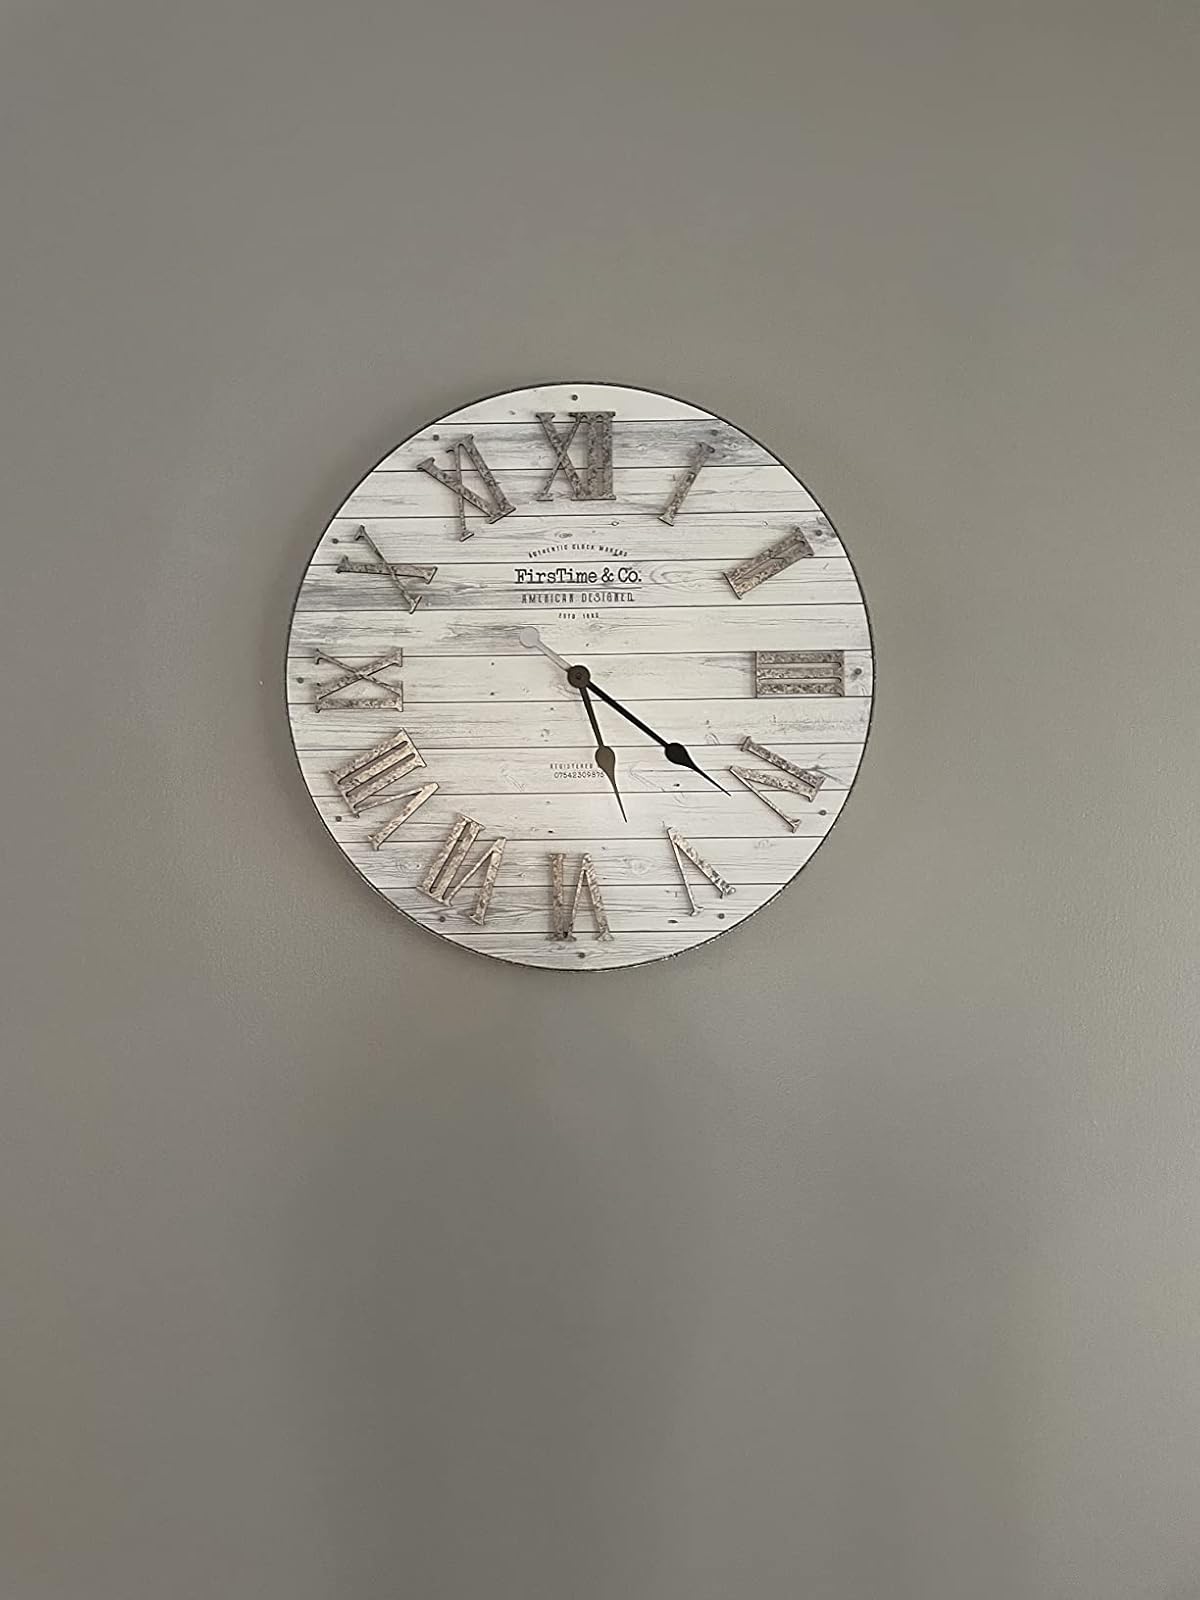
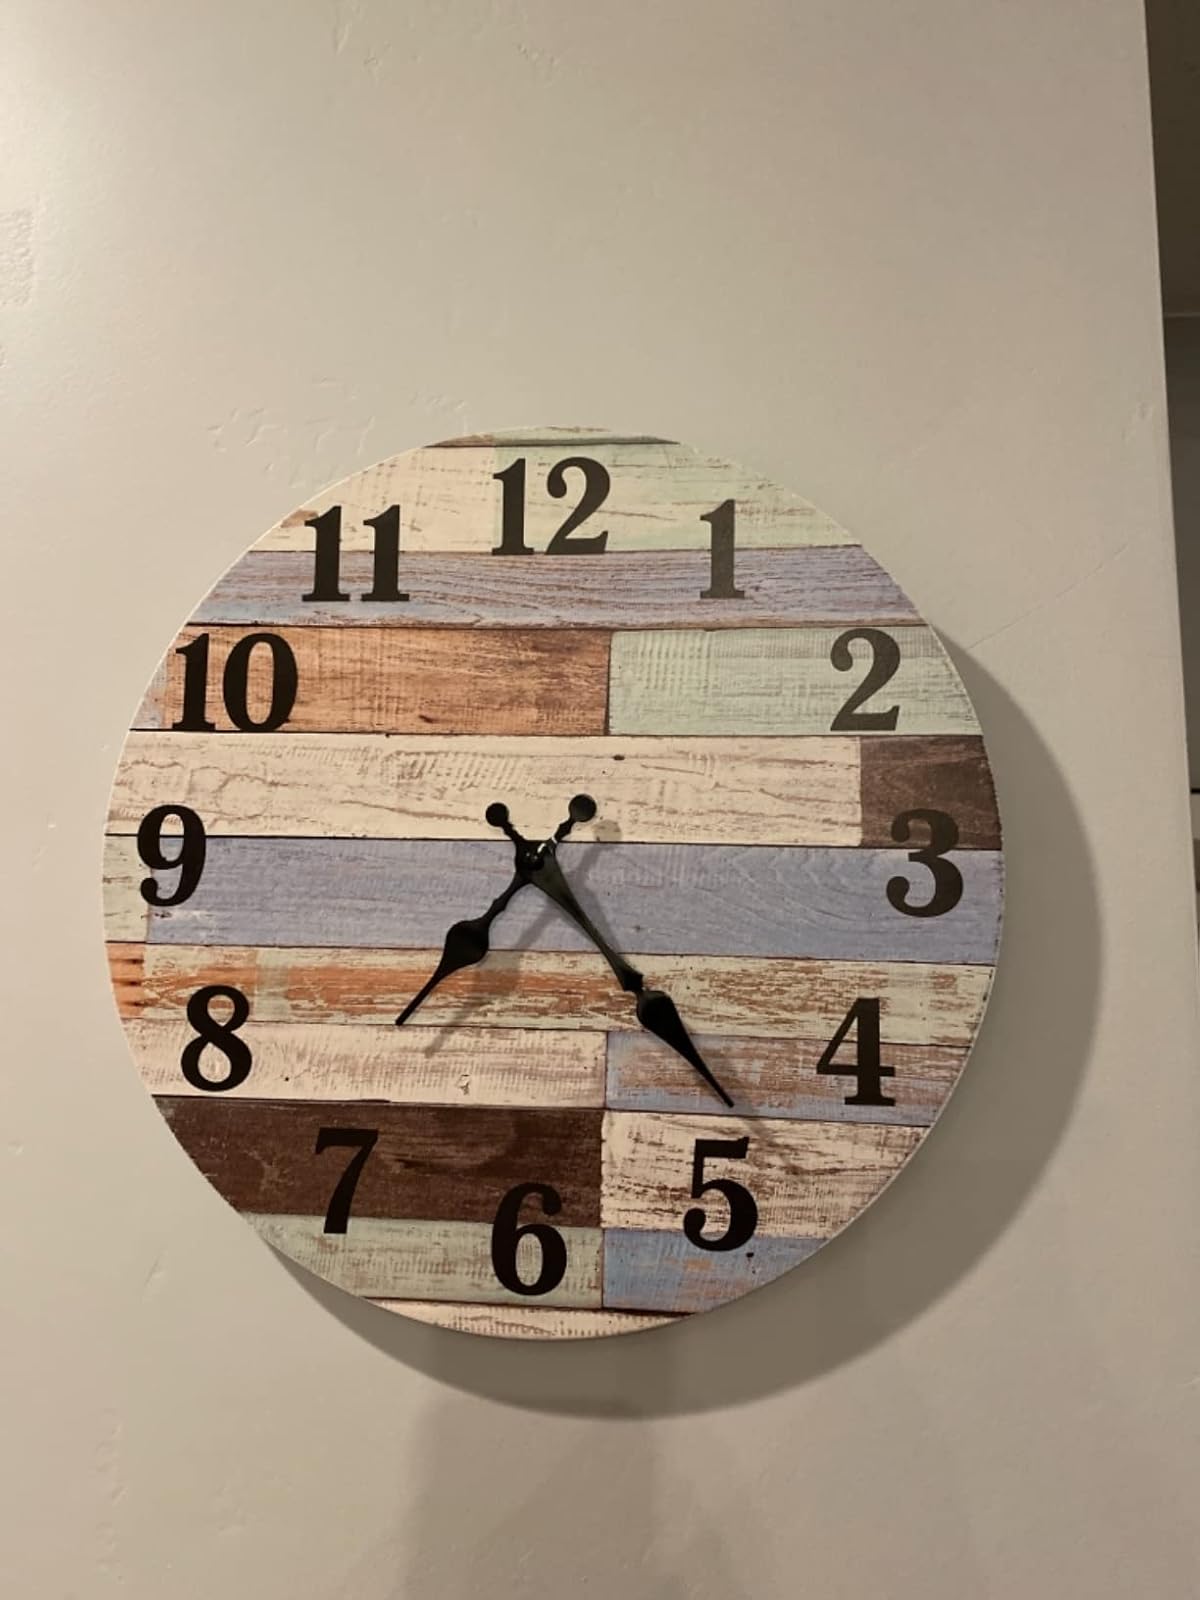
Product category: clock
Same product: no